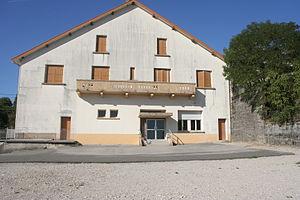
Vue de la face principale de la salle des fêtes de Crotenay
Crotenay est une commune française située dans le département du Jura, en région Bourgogne-Franche-Comté. Elle fait partie de la Communauté de communes Champagnole Porte du Haut-Jura.